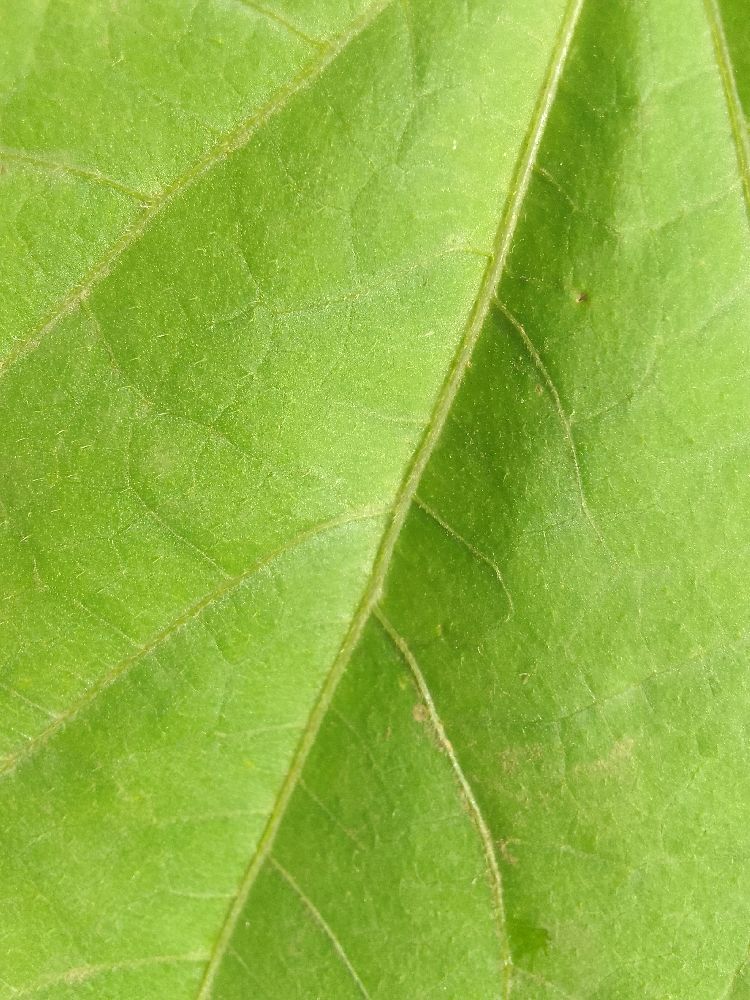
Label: healthy